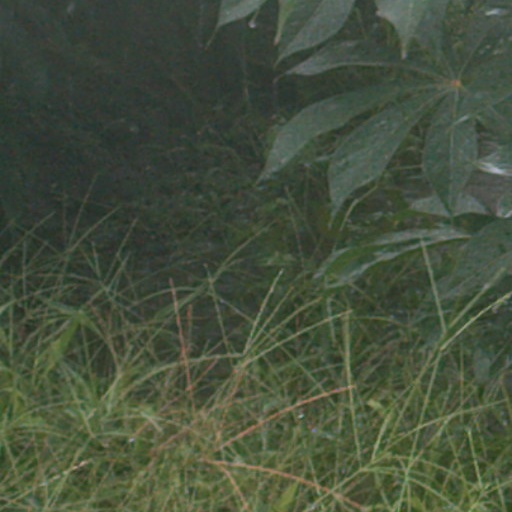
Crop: cassava